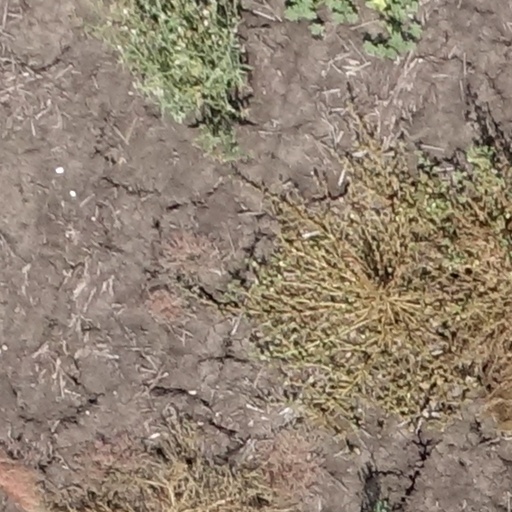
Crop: sorghum